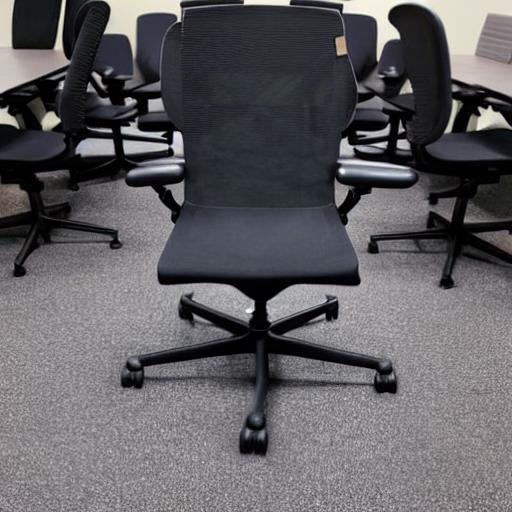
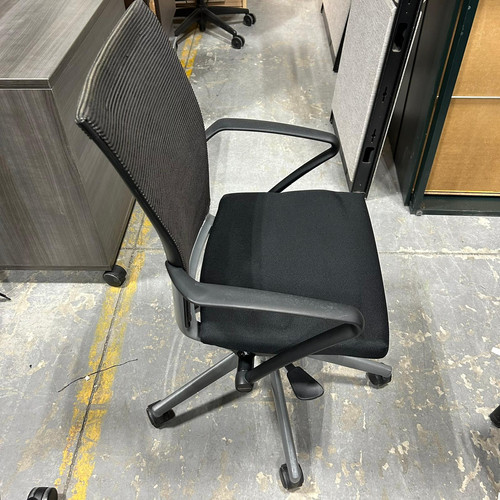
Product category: items_chair
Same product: no